Wright brothers

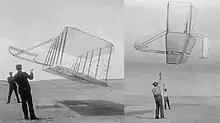
At left, 1901 glider flown by Wilbur (left) and Orville. At right, 1902 glider flown by Wilbur (right) and Dan Tate, their helper. Dramatic improvement in performance is apparent. The 1901 glider flies at a steep angle of attack due to poor lift and high drag. In contrast, the 1902 glider flies at a much flatter angle and holds up its tether lines almost vertically, clearly demonstrating a much better lift-to-drag ratio.

The brothers decided to find out if Lilienthal's data for lift coefficients were correct. They devised an experimental apparatus which consisted of a freely rotating bicycle wheel mounted horizontally in front of the handlebars of a bicycle. The brothers took turns pedaling the bicycle vigorously, creating air flow over the horizontal wheel. Attached vertically to the wheel were an airfoil and a flat plate mounted 90° away. As air passed by the airfoil, the lift it generated, if unopposed, would cause the wheel to rotate.